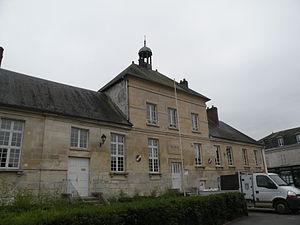
mairie de Chars
Chars est une commune française située dans le département du Val-d'Oise, en région Île-de-France.